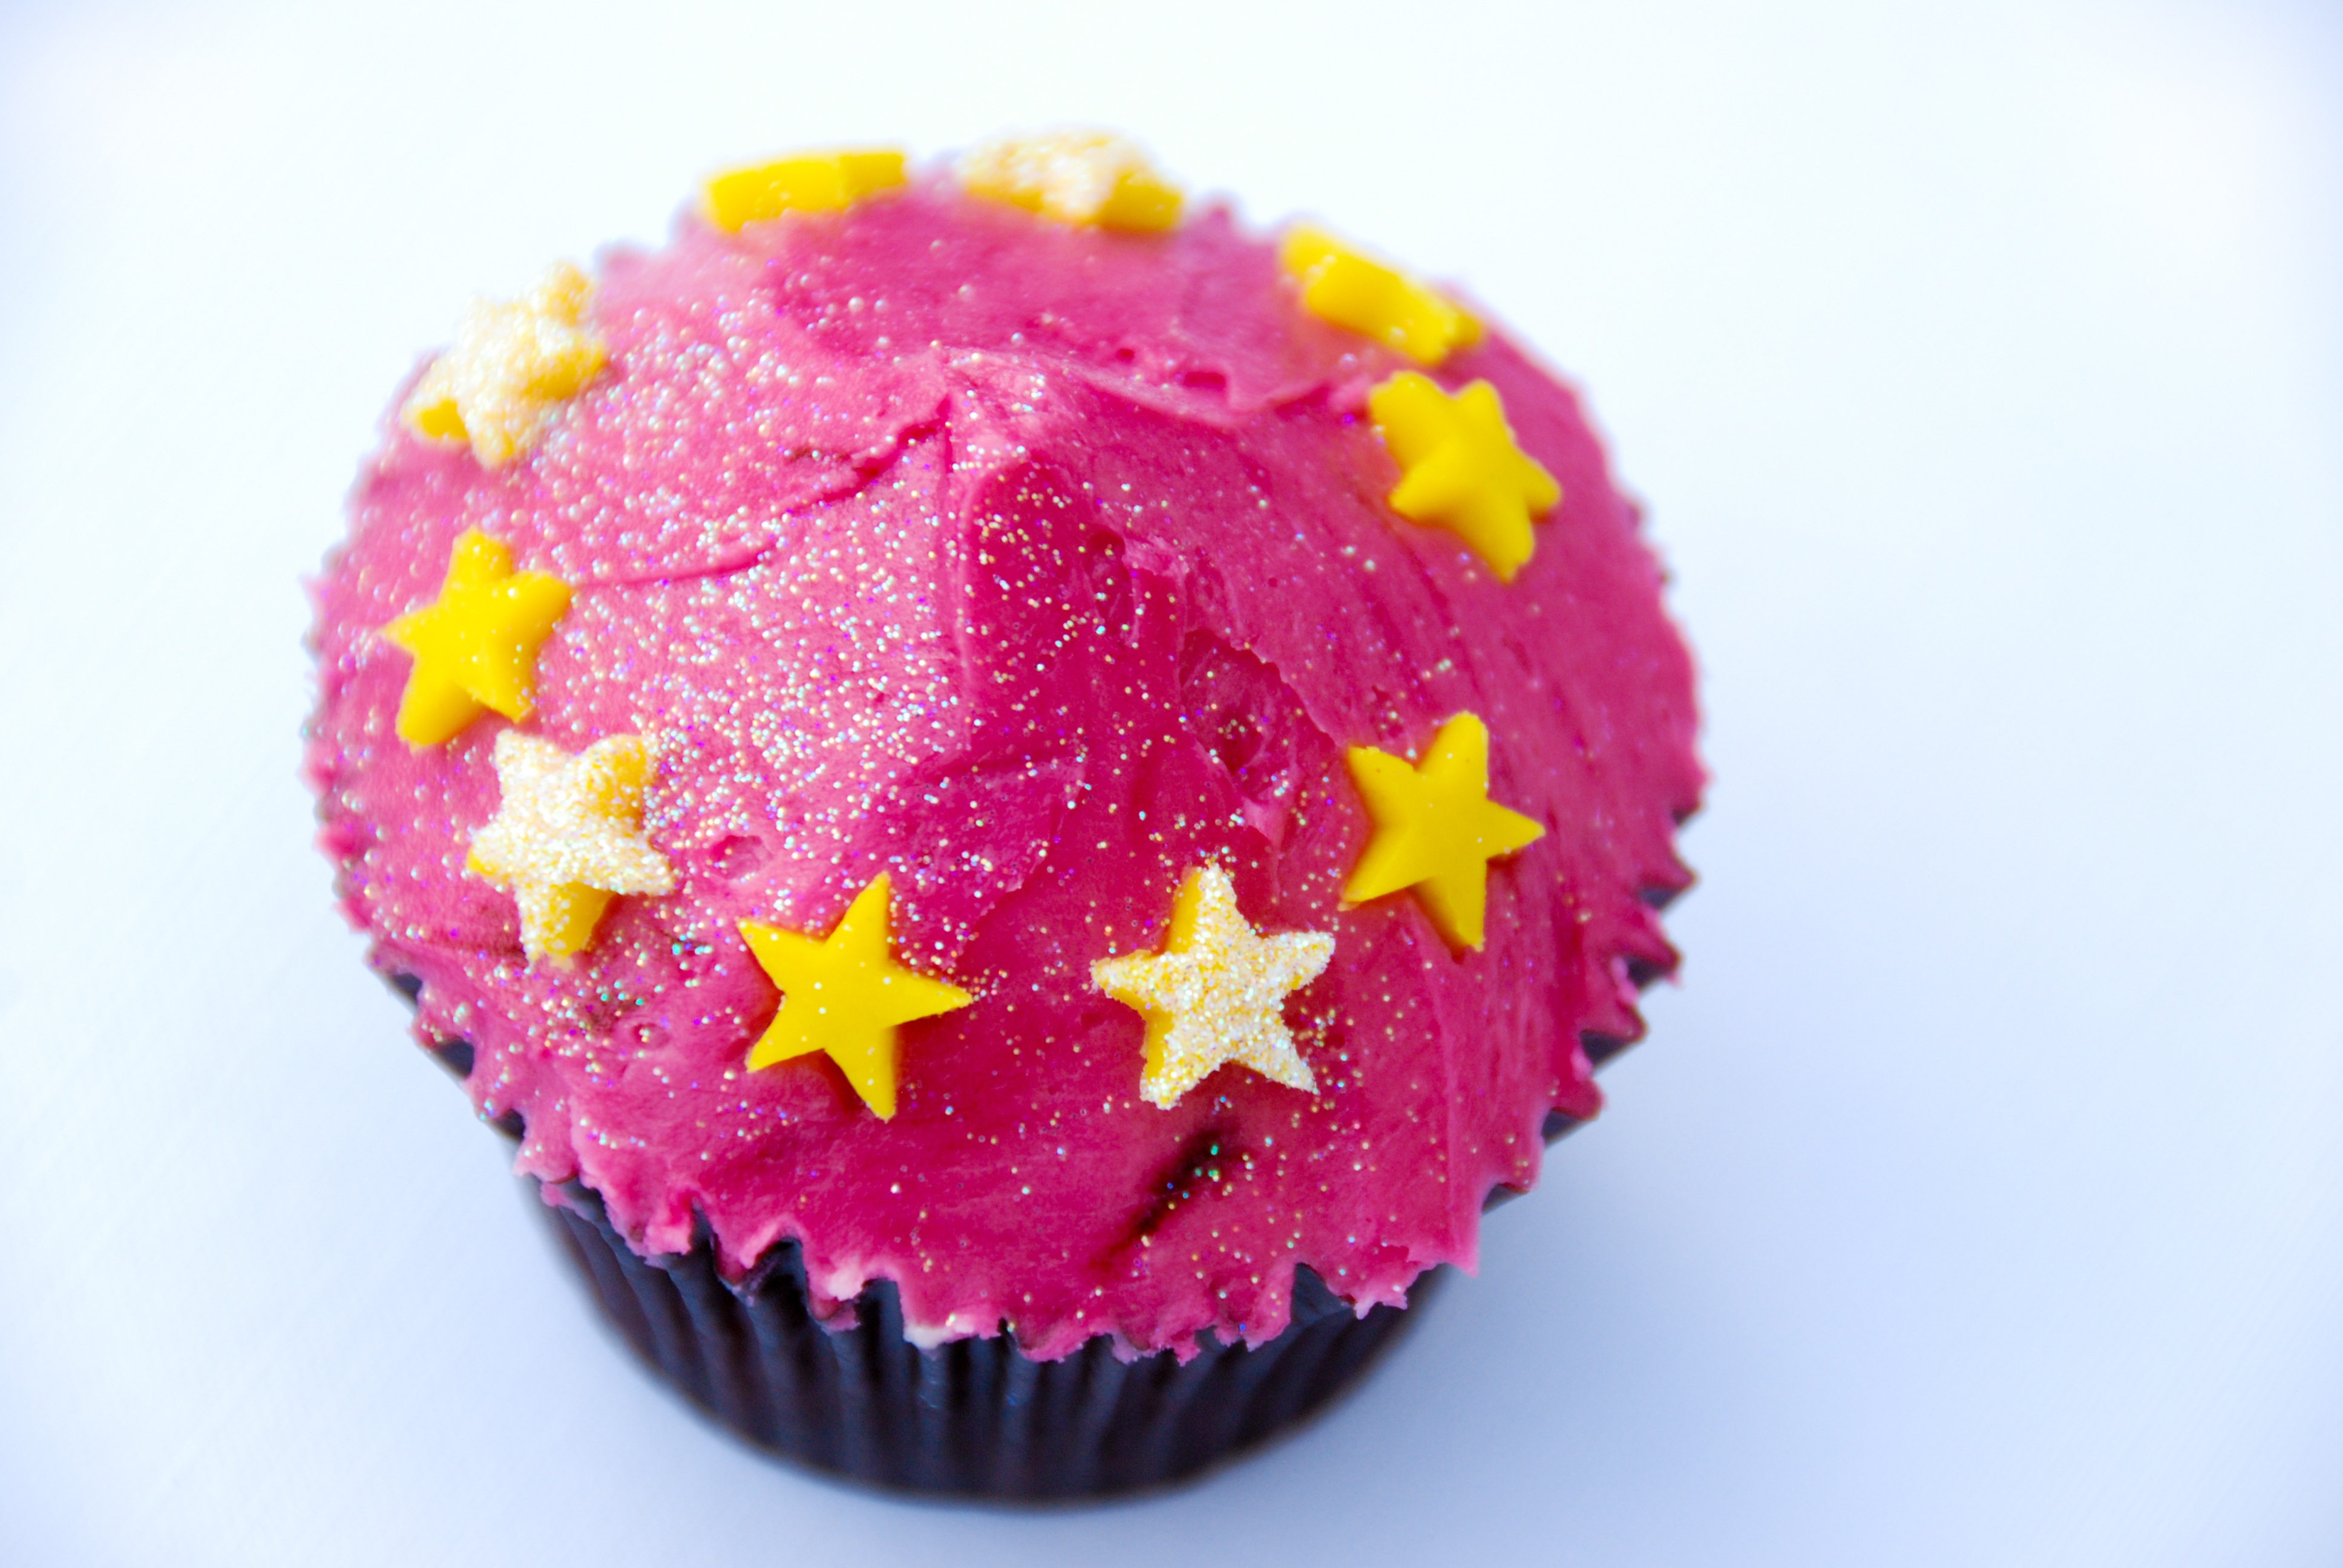
sweet, flower, food, produce, color, colorful, pink, cupcake, frosting, dessert, cake, muffin, icing, stars, sweetness, sprinkles, cup cake, buttercream